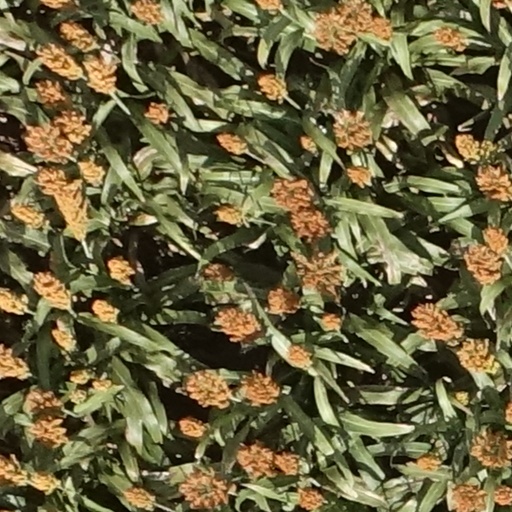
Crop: sorghum